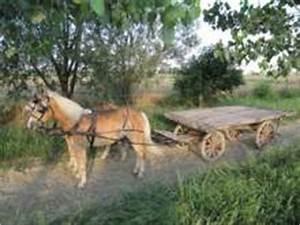
horse